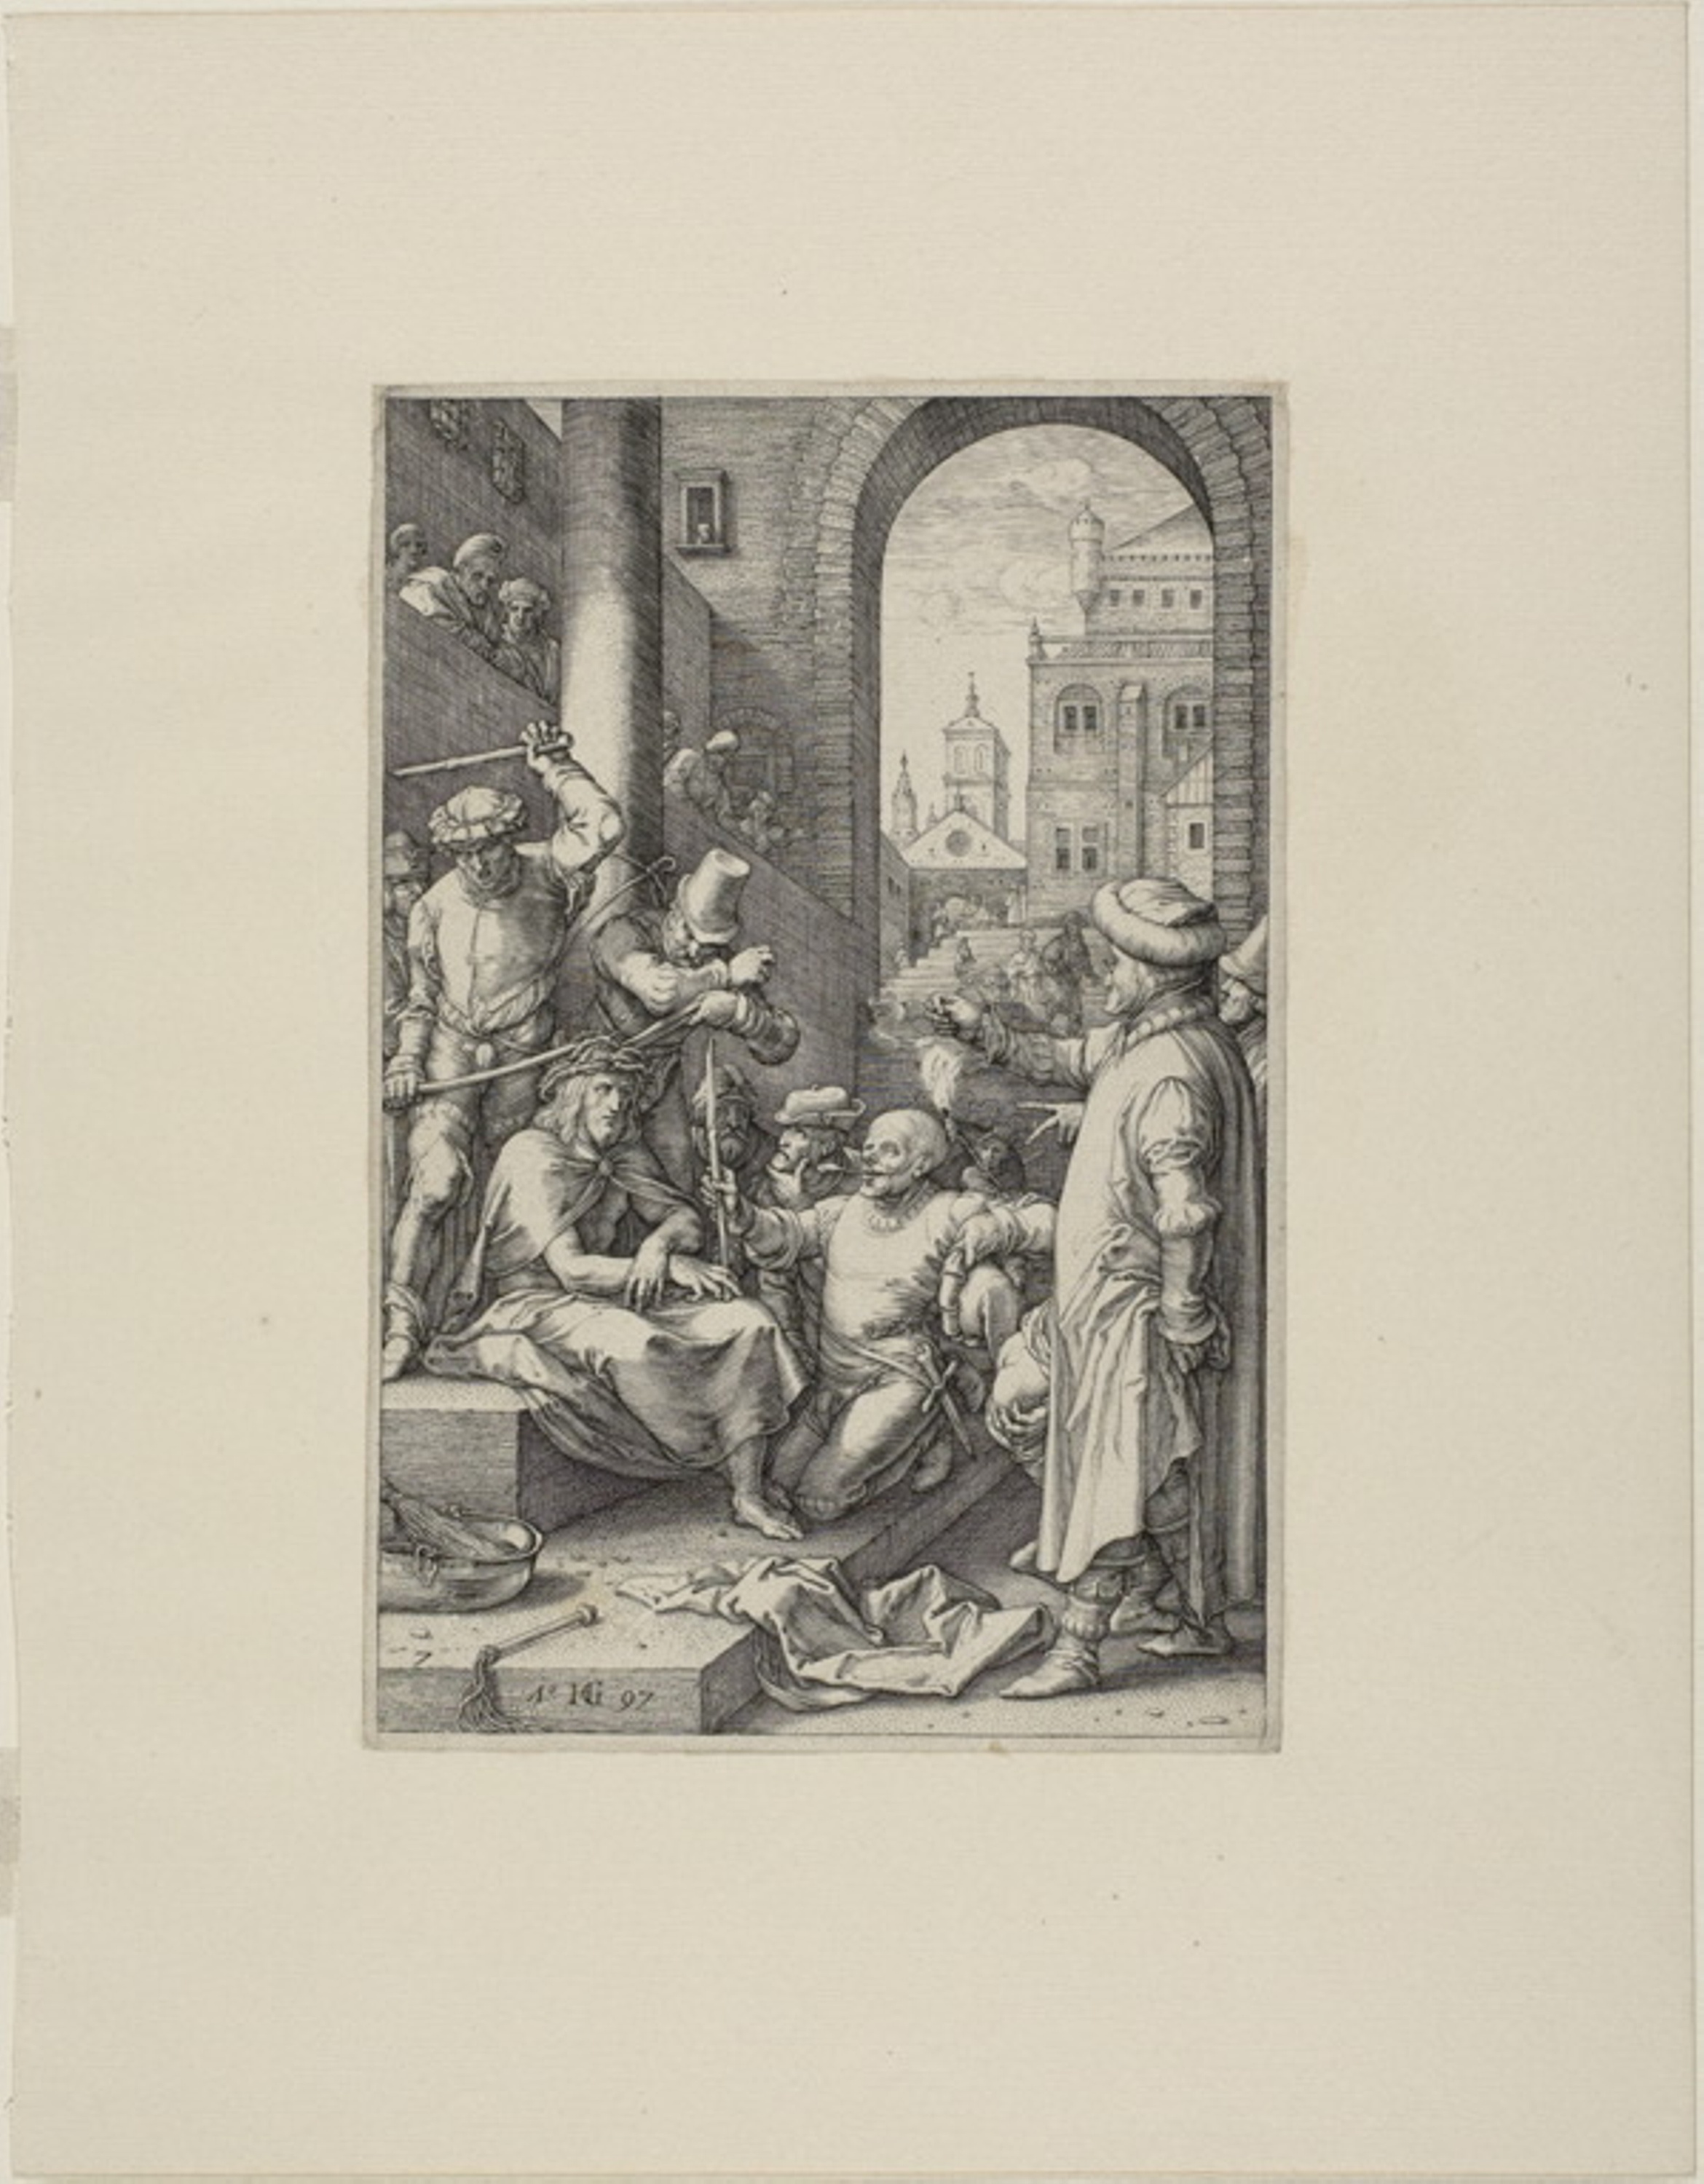
art, text, picture frame, history, modern art, artwork, painting, visual arts, stock photography, drawing, collection